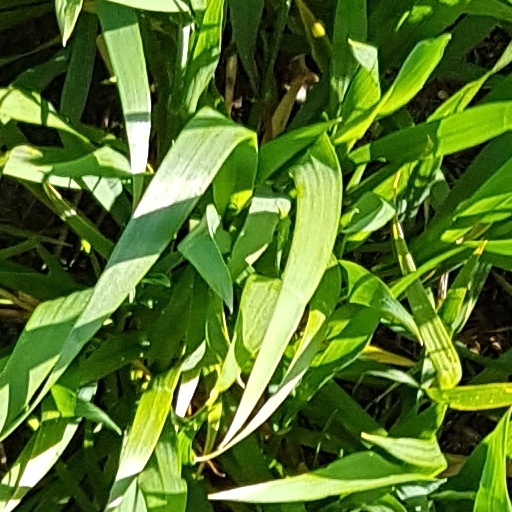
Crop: wheat